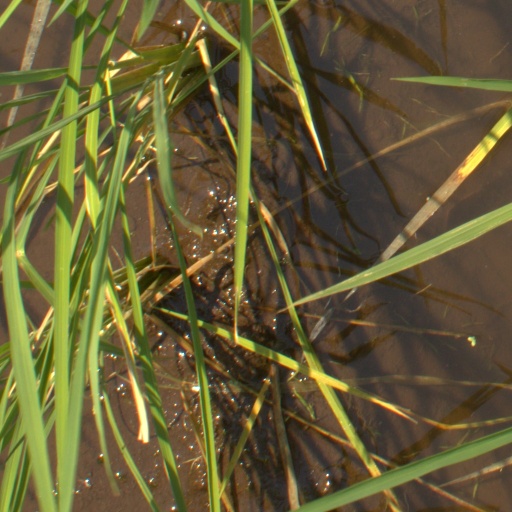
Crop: rice